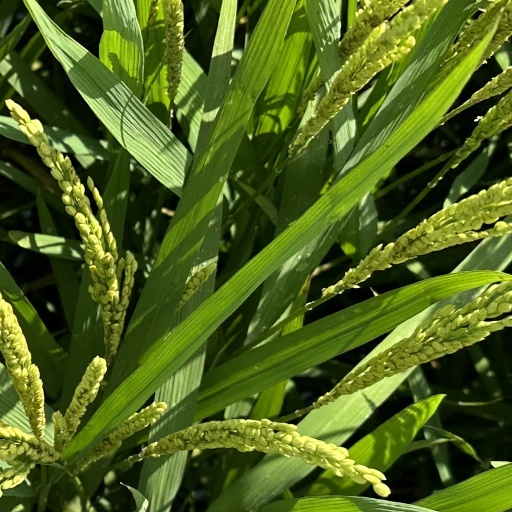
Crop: rice